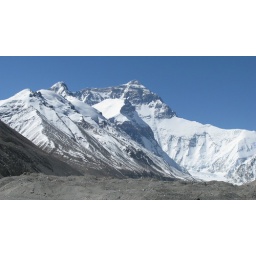
Mt.Everest erects under the blue sky with a height of 8844.42m above sea level,Tibet